Red Bay, Alabama

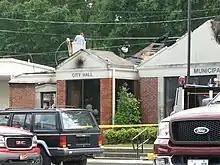
City Hall After Fire

In the summer of 2006, the Red Bay City Hall caught fire after a transformer exploded. Construction on a new city hall building began shortly afterward. The contractor bid for the new city hall by Burton Construction of Belmont, Mississippi, was supposedly $750,000. Bids were also set for a new police department building with the lowest bid being placed at $500,000.